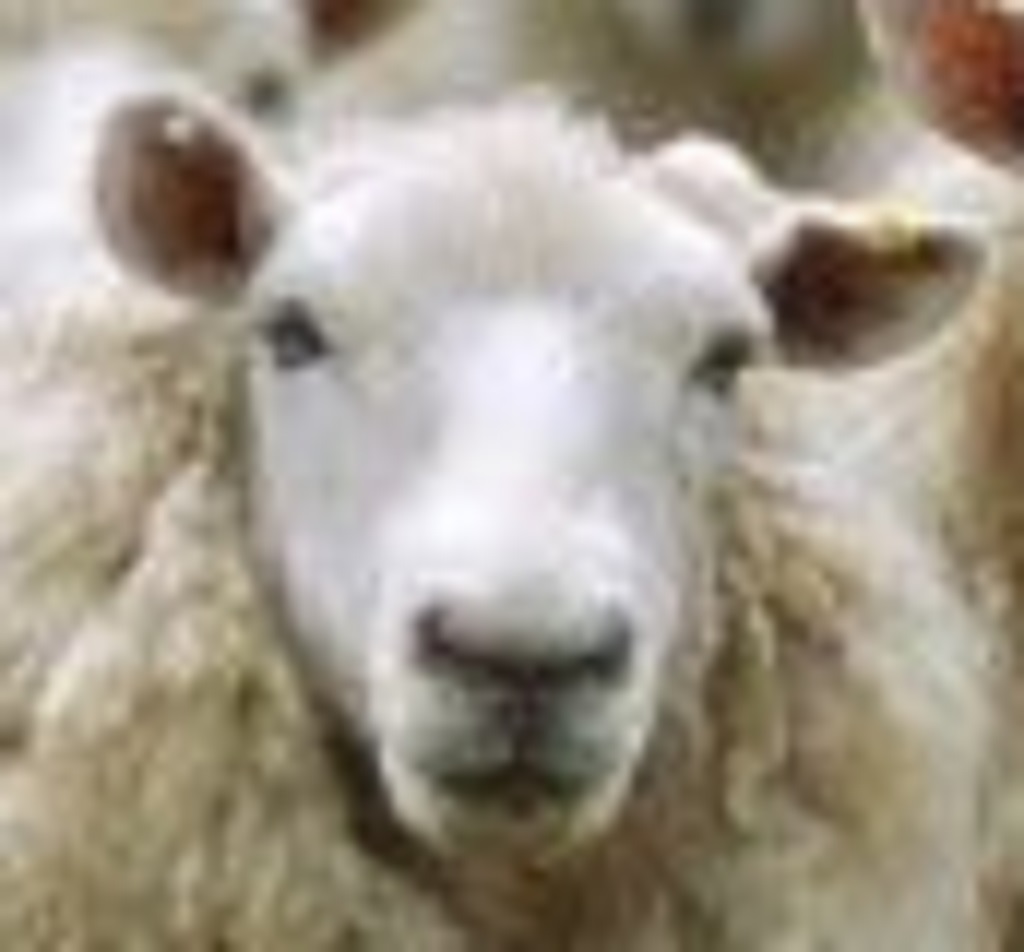
Label: no pain